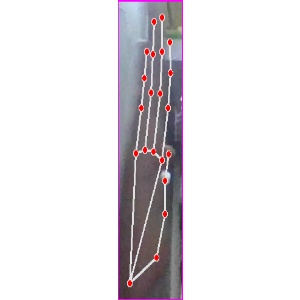
अक्षर: द